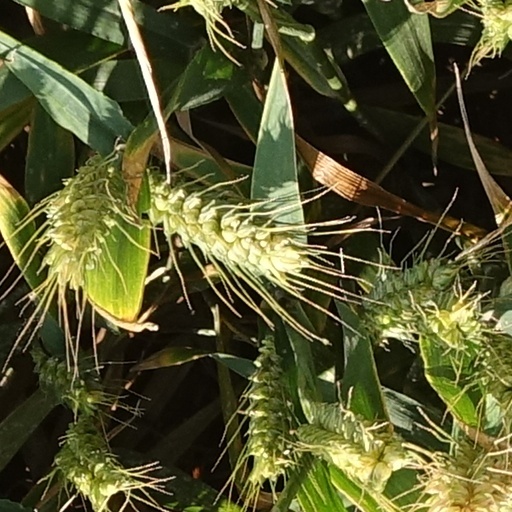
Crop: wheat